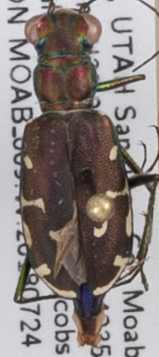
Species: Cicindela punctulata punctulata
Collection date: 2018-07-24
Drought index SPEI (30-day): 0.39
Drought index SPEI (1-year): -2.09
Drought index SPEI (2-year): -2.09